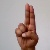
The image shows a hand gesture representing the letter 'U' in Indian Sign Language.